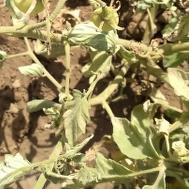
Crop: Tomato
Condition: mite-d